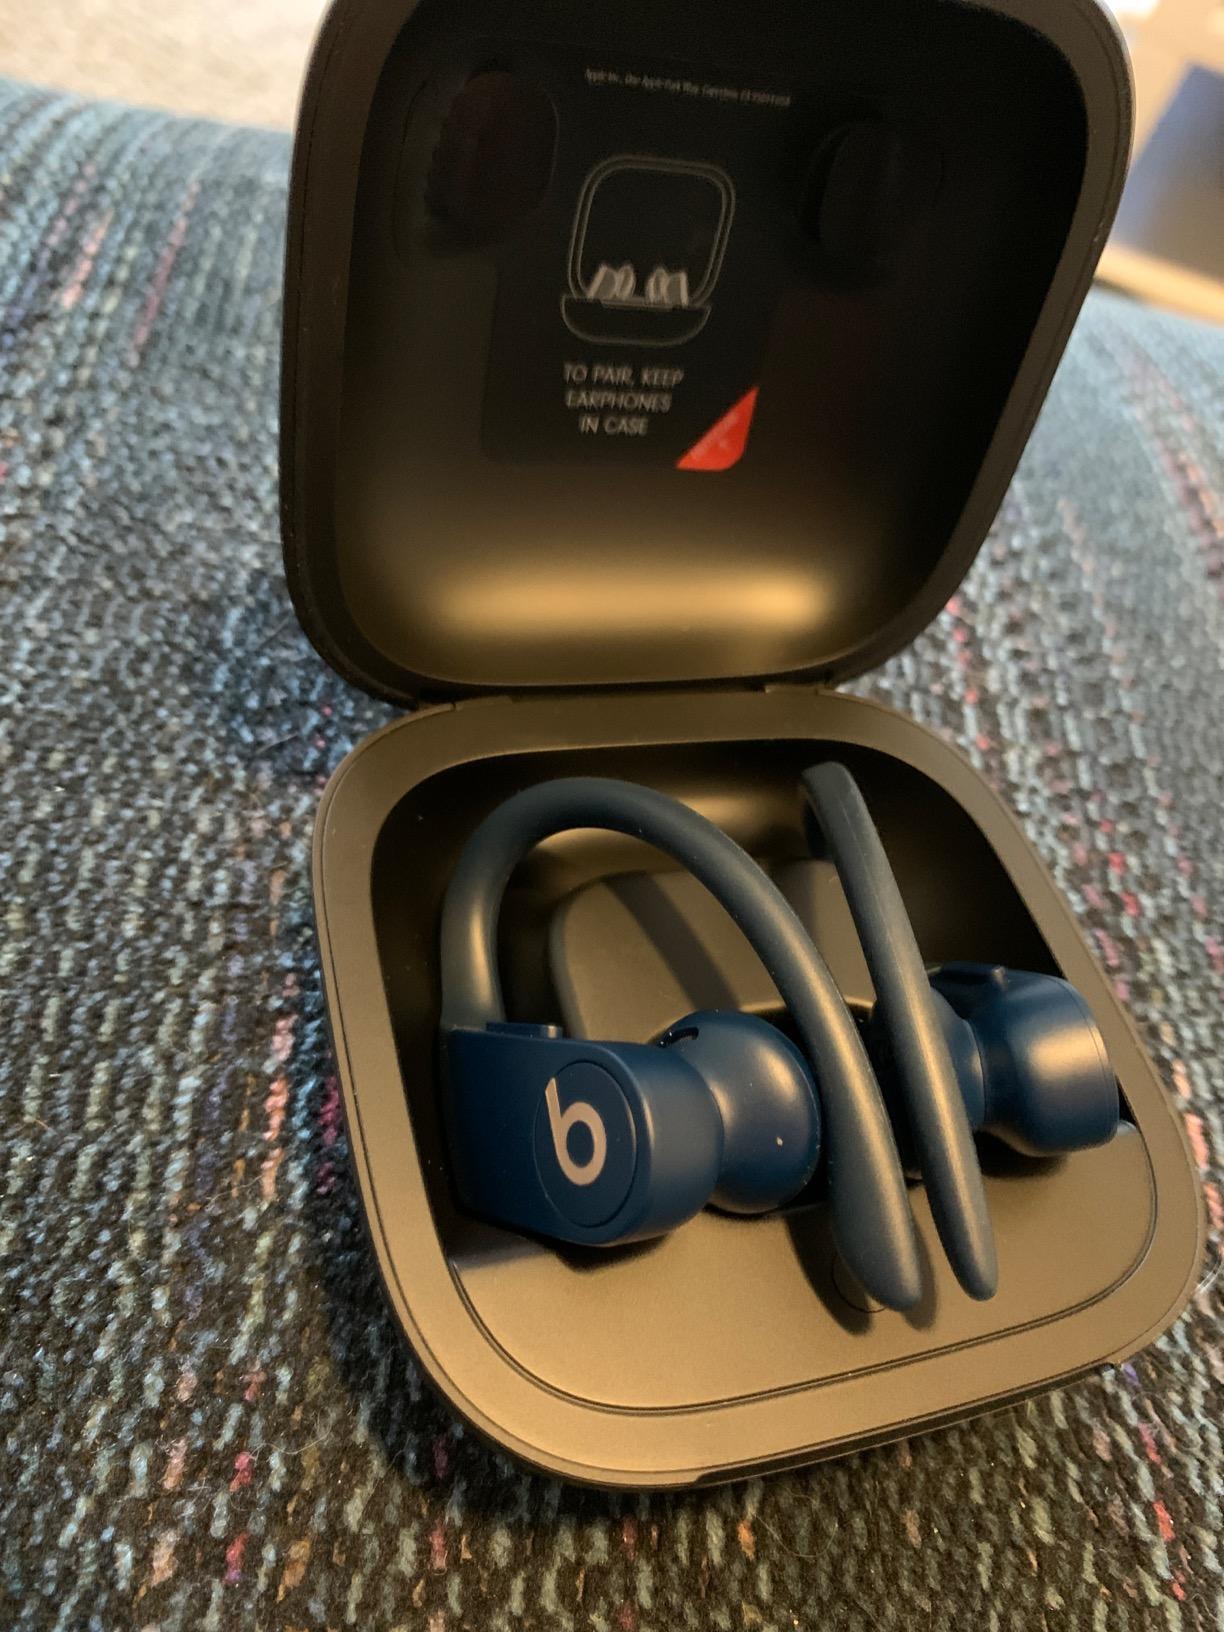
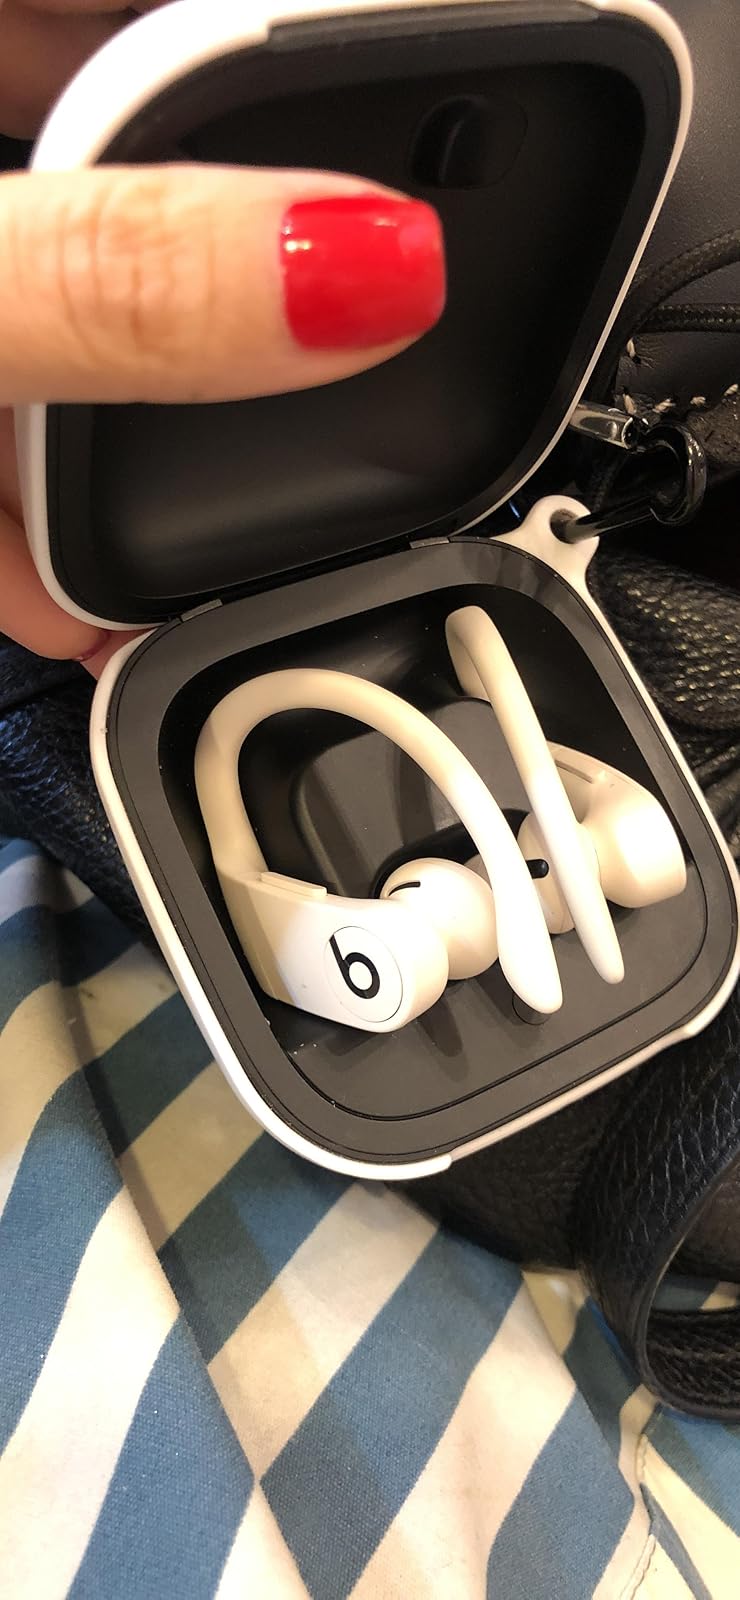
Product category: earbuds
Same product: no